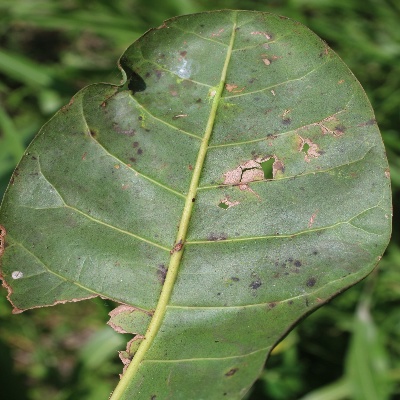
Crop: Cashew
Condition: anthracnose